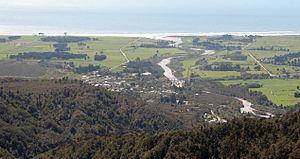
Le fleuve Waimangaroa est un cours d’eau situé dans la région de la West Coast dans l’Île du Sud de la Nouvelle-Zélande.